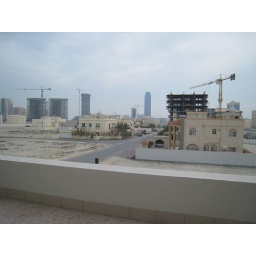
view of all the sandy construction on the patio. my office building in the background